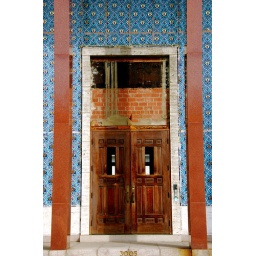
Beautiful building at 3005 Mass Ave. There was a sculpture over the door that apparenty fell.